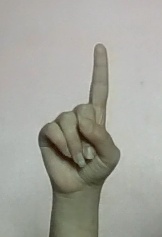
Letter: bb